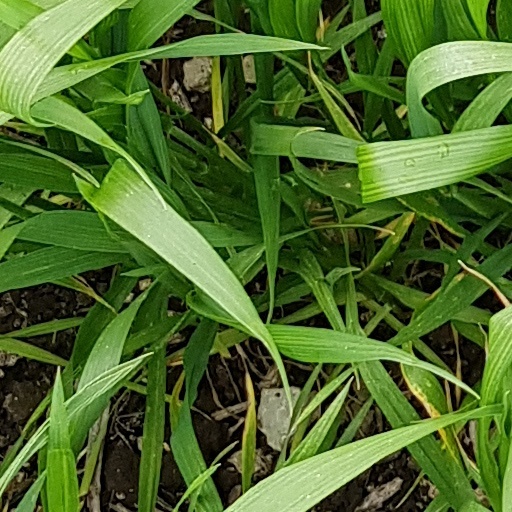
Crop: wheat